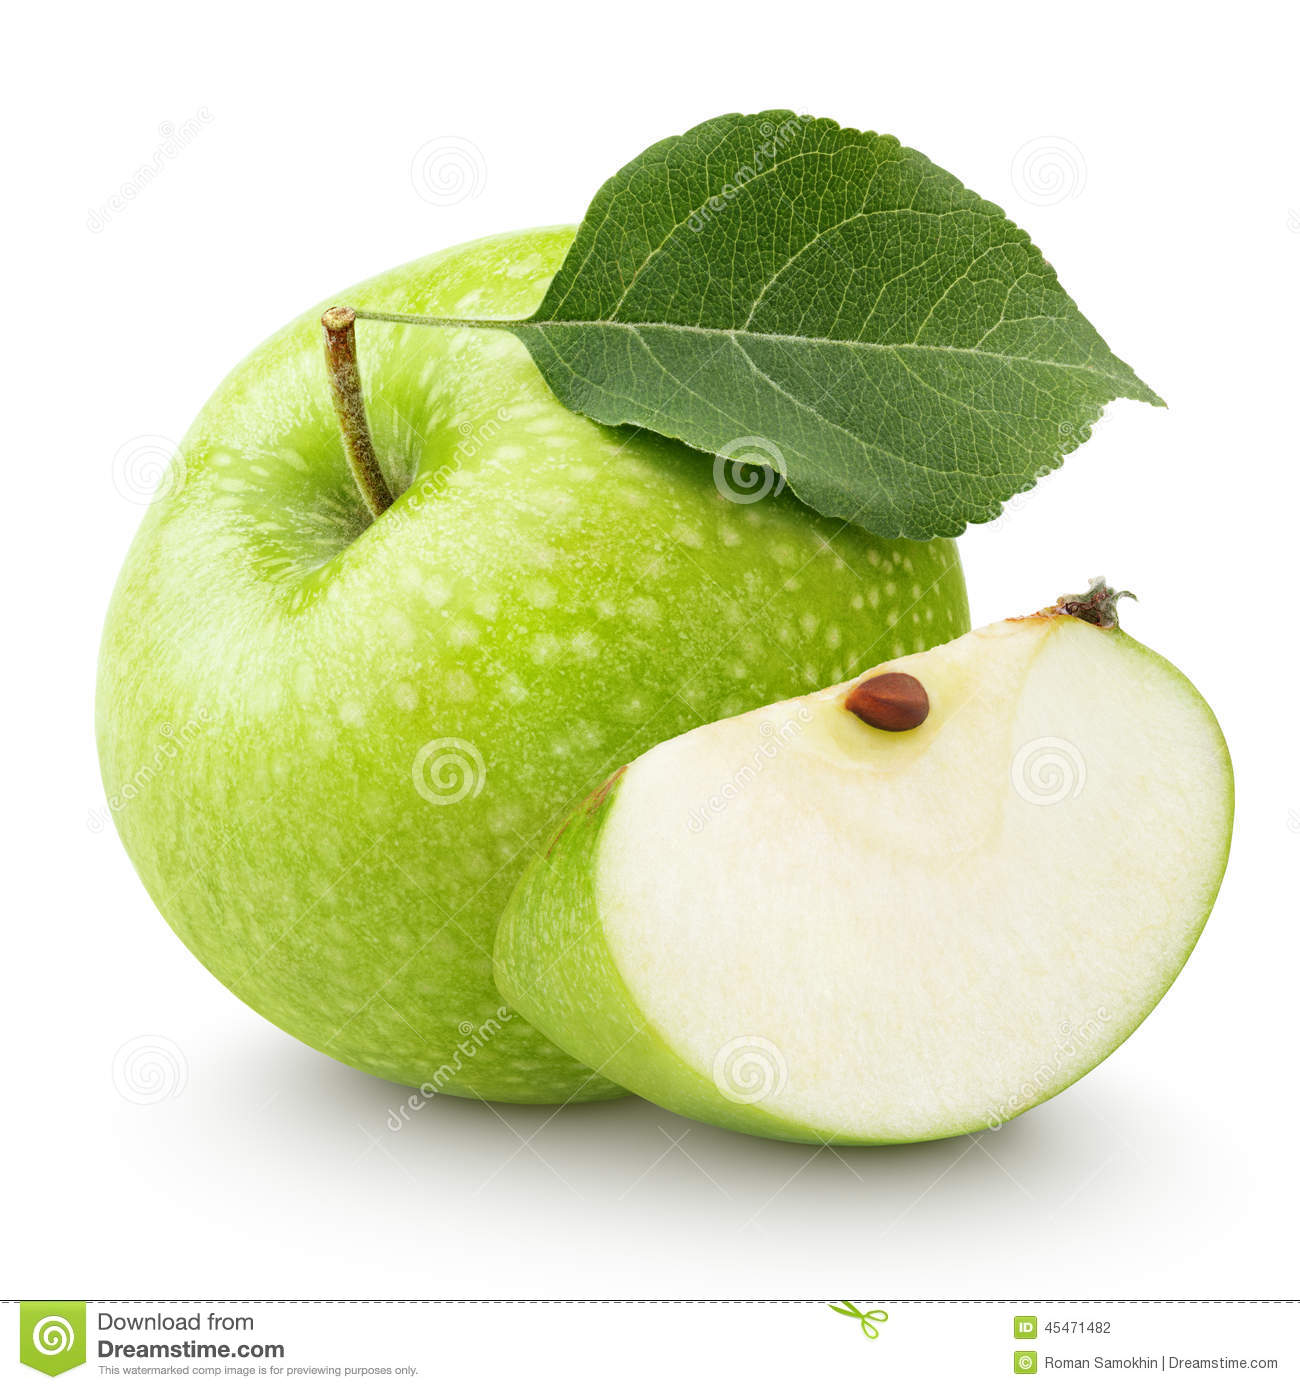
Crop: apple
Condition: healthy